The Mark of Zorro (1920 film)

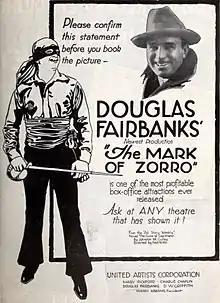
Magazine ad

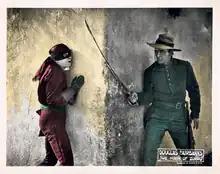
Lobby card

"The New York Times" gave "The Mark of Zorro" a mixed review.